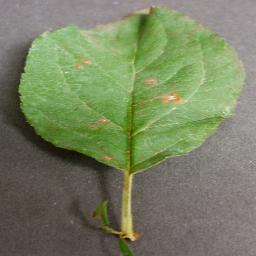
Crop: apple
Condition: cedar_rust